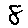
Label: 8